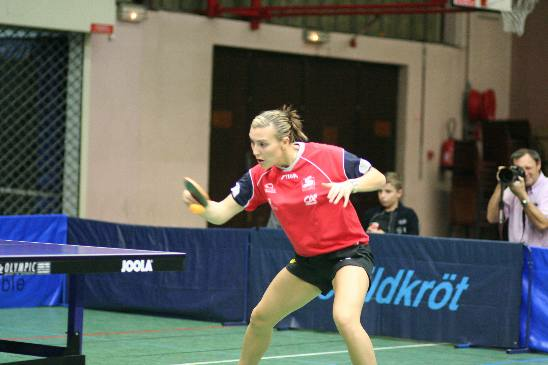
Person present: Yes